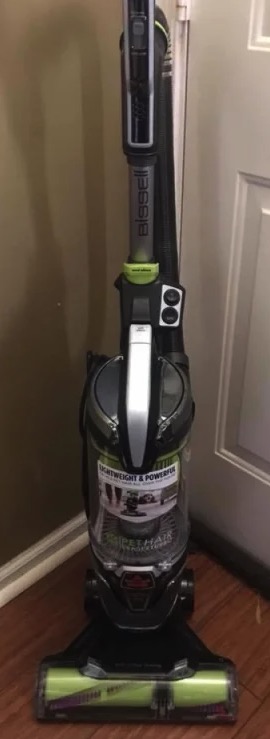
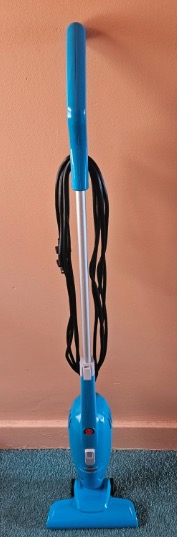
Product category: items_vacuum
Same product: no